List of parks in Haikou

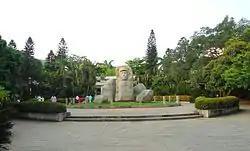
People's Park

People's Park is an old park in the centre of the city, south of the Bo'ai Road area. It has a monument to Feng Baiju. It is built on a hill and is popular with seniors for dancing and leisure activities. It has a large amount of tree cover.